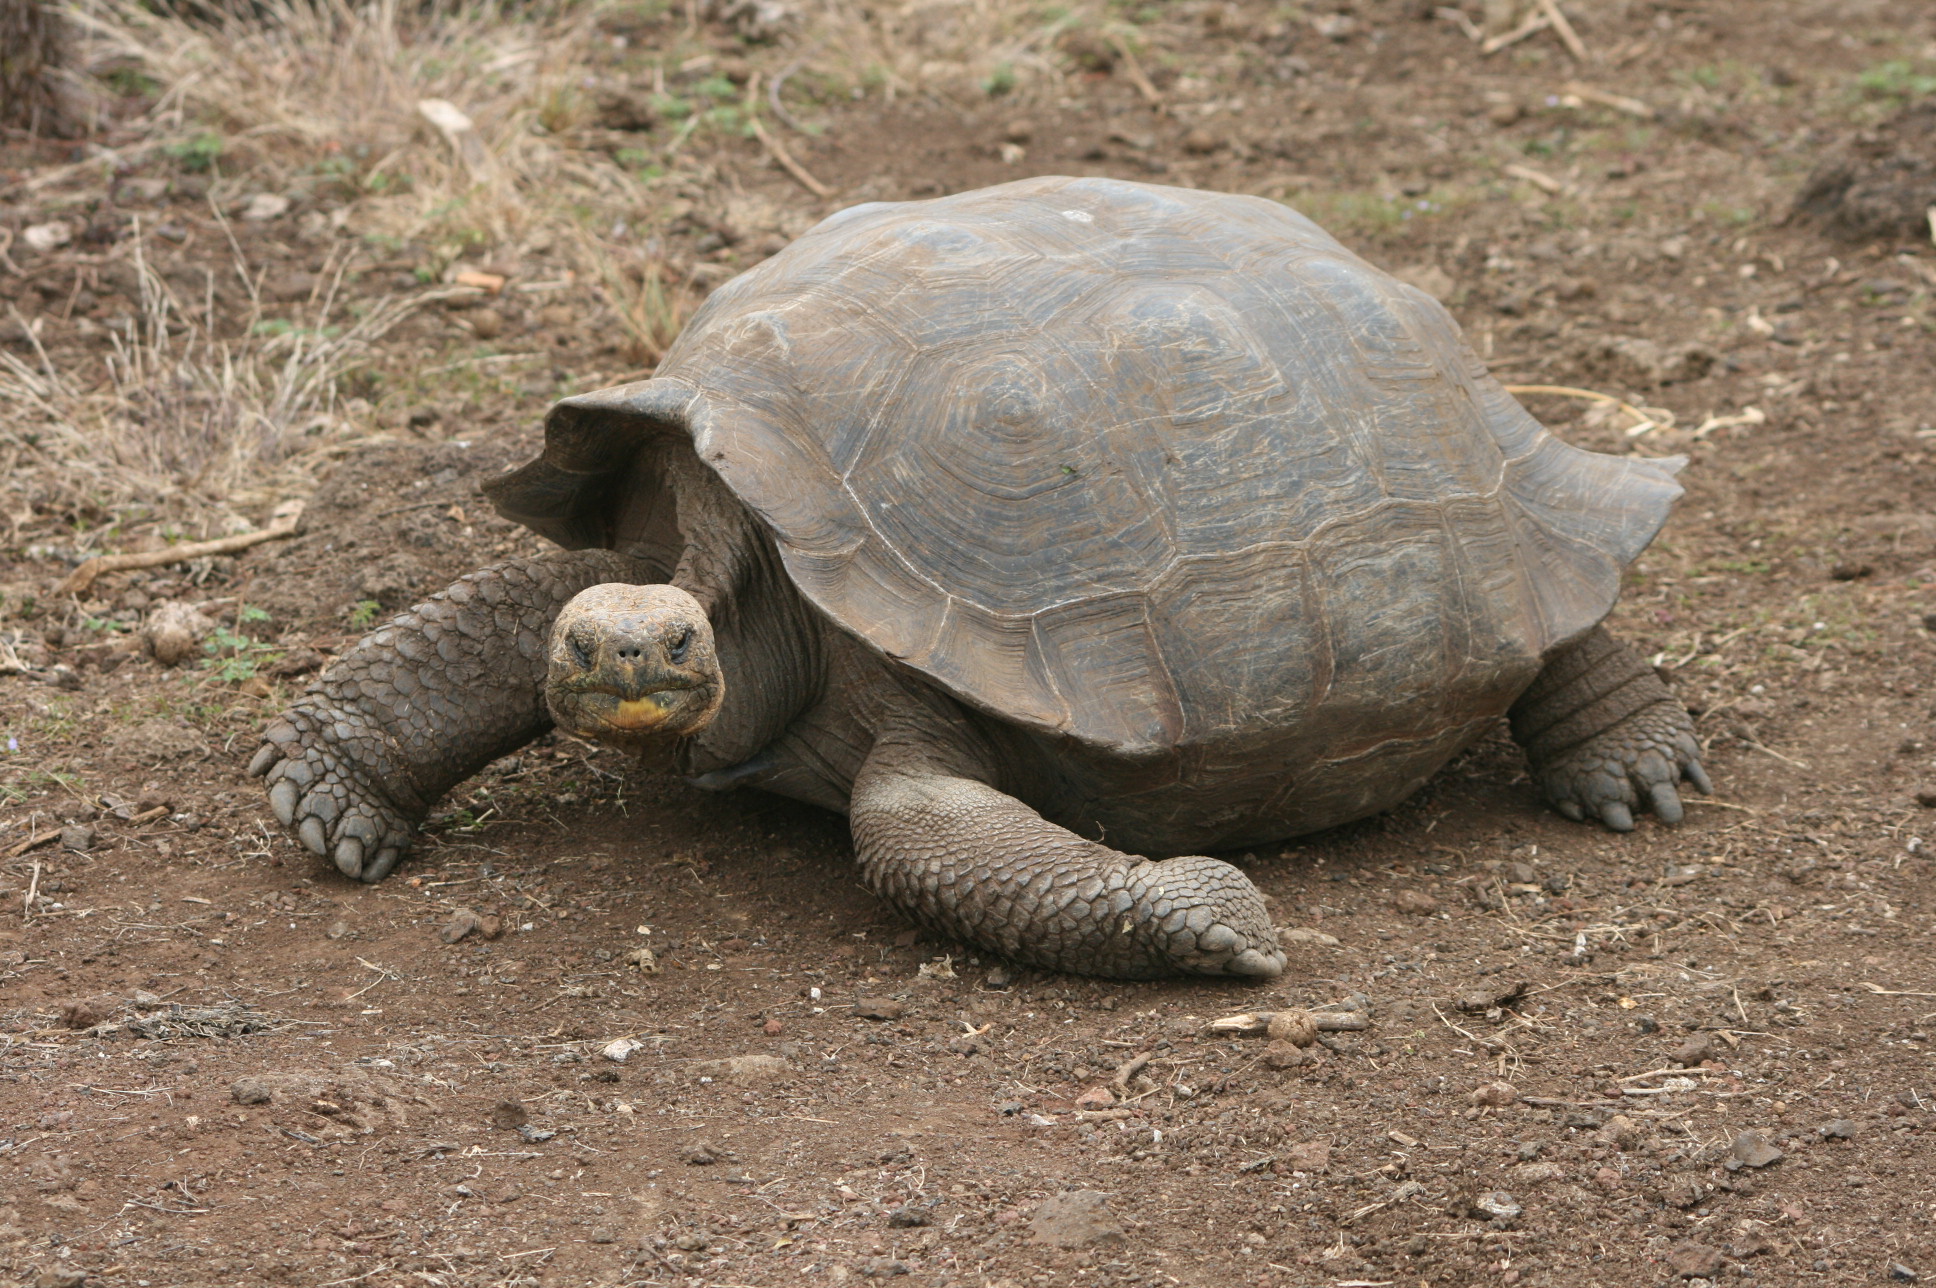
galapagos, tortoise, vertebrate, turtle, reptile, galapagos tortoise, Chelonoidis, common snapping turtle, gopher tortoise, terrestrial animal, Pond turtle, sea turtle, organism, wildlife, adaptation, plant community, chelydridae, tail